Battle of Jisr Benat Yakub

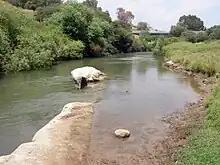
Bnot Ya'akov Bridge over the Jordan River near Jacob's Ford in 2009

The Australian Mounted Division reached the Jordan River about midday to find a rearguard including German machine gunners dominating the area from the opposite or eastern bank; sweeping the open approaches and the ford to the south of the bridge with their fire. At this point the river was deep and fast flowing with steep banks making it difficult to cross without the additional problem posed by the machine gun fire. The extensive rearguard position defending the west bank of the Jordan River stretched from the bridge at Jisr Benat Yakub north to Lake Huleh.